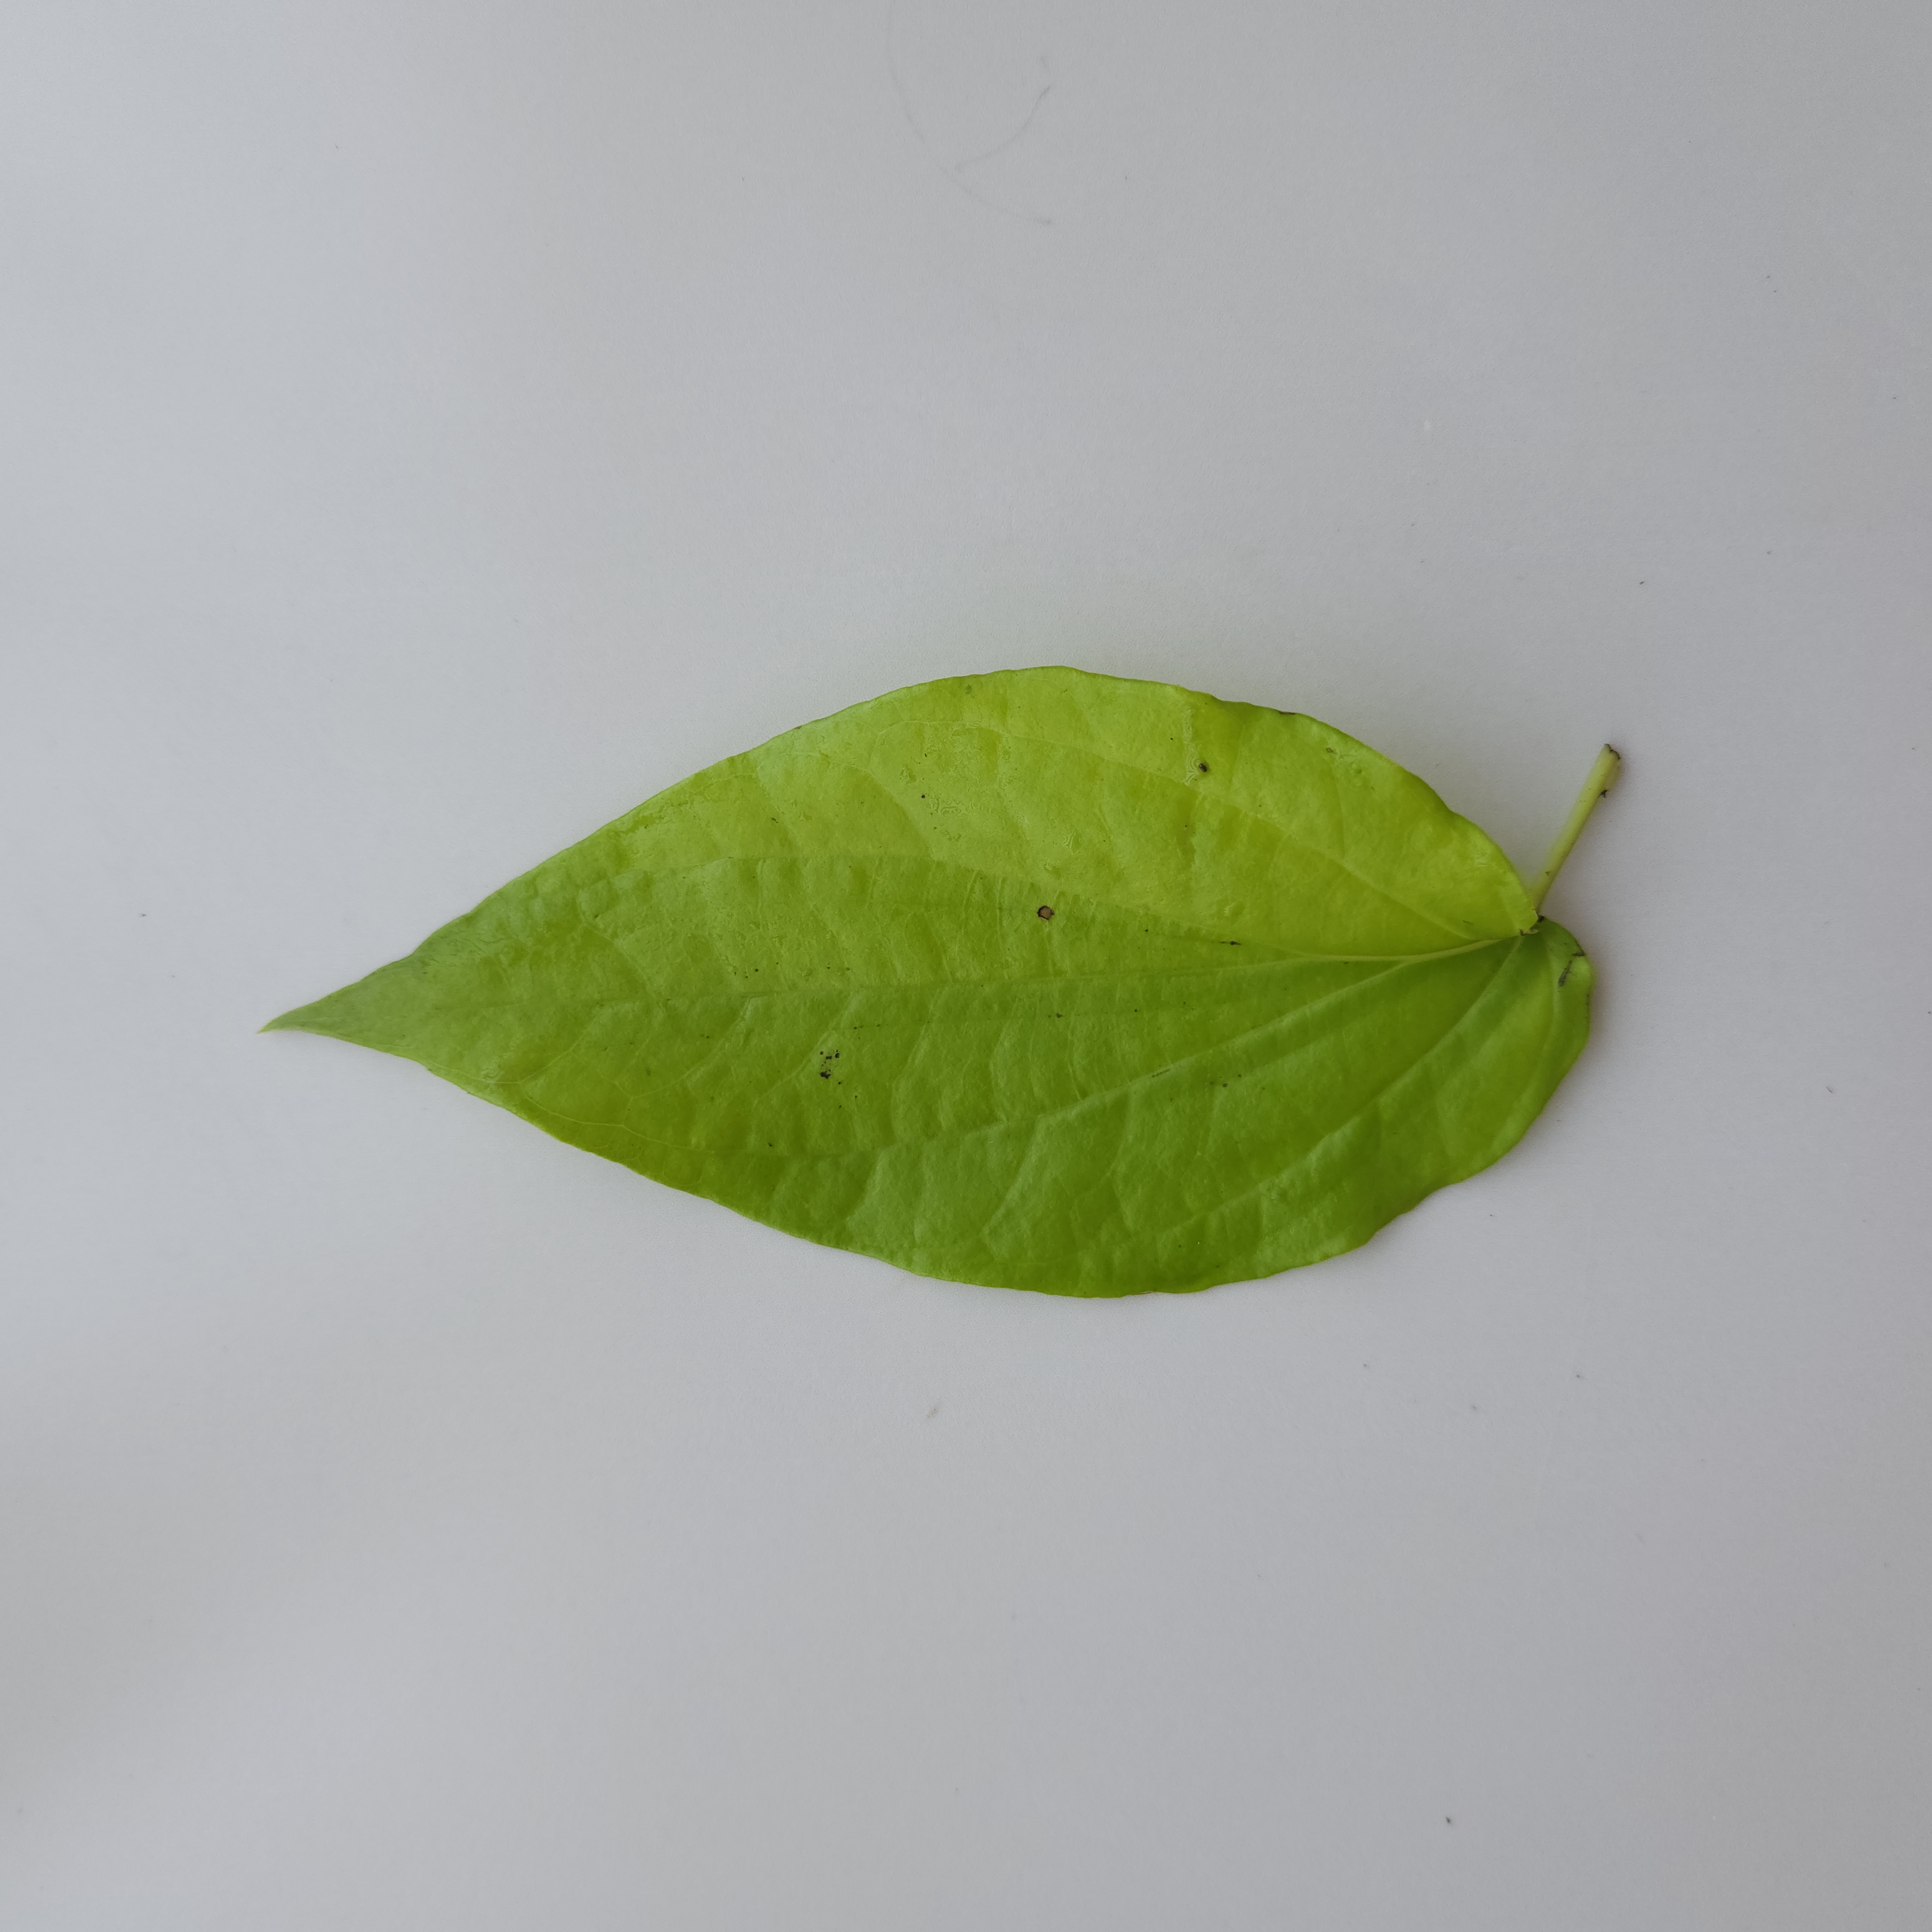
Label: Healthy